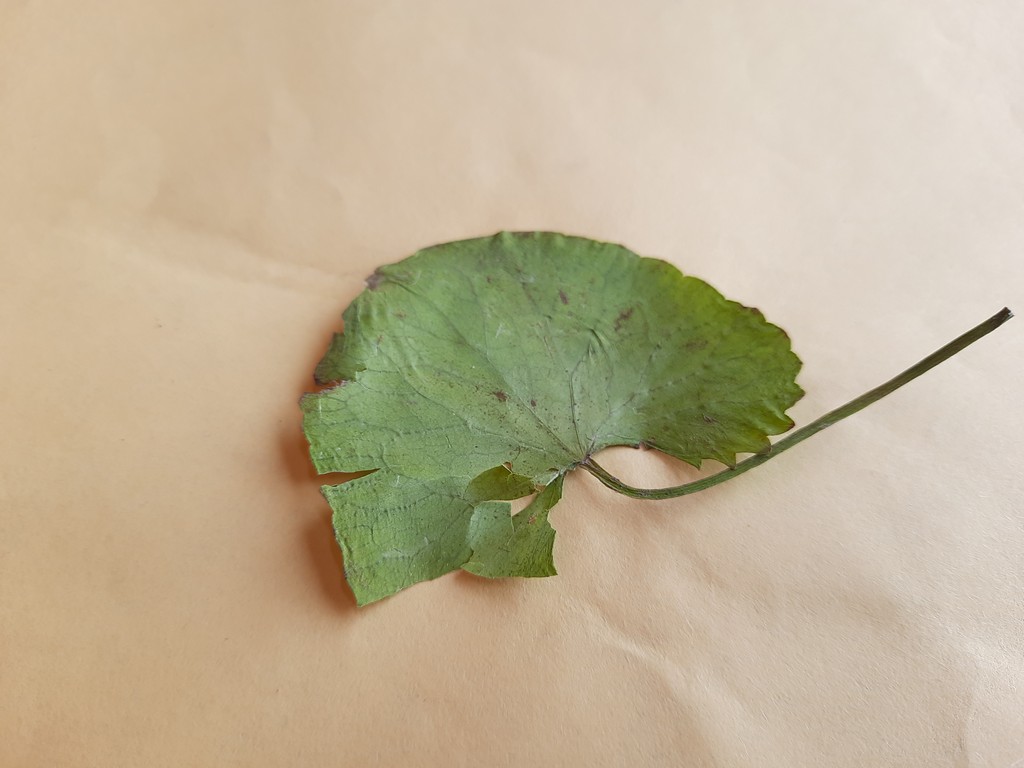
Label: Dried